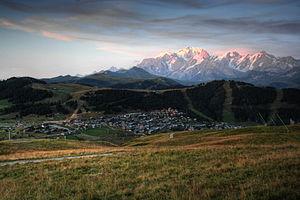
Les Saisies vues du Mont Bisanne
Les Saisies est une station française de sports d'hiver située sur le col des Saisies et sur les communes d'Hauteluce, Villard-sur-Doron, Crest-Voland et Cohennoz dans le département de la Savoie, en région Auvergne-Rhône-Alpes. Aujourd'hui, elle regroupe trois villages : Les Saisies, Bisanne 1500 et Hauteluce village. Elle fait partie du domaine skiable Espace Diamant.
Le col des Saisies est un col routier alpin situé dans le département français de la Savoie à 1 633 m d'altitude. Il permet le passage entre la vallée du Beaufortain et celle du val d'Arly. À son sommet, se situe une station, Les Saisies, où se pratique des sports d'hiver, notamment le ski nordique.